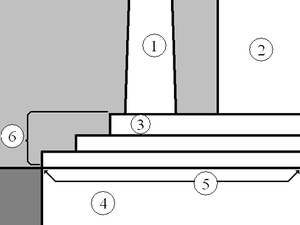
Un stylobate en architecture désigne :
Une crépis ou krépis, appelée aussi crépidome, est un terme d'architecture grecque désignant la plate-forme à degrés qui sert de soubassement à des édifices, notamment le temple grec. La crépis comprend généralement trois degrés, la dernière assise supérieure étant appelée stylobate lorsqu'elle supporte les colonnes d'un édifice ou toichobate lorsqu'elle supporte les murs.
Le toichobate désigne, dans le cadre d'un bâtiment relevant de l'architecture grecque, la base, ou la plinthe d'un mur, en lien avec la désignation de stylobate pour la surface sur laquelle repose une colonne.
L’euthynteria est un terme grec ancien pour désigner l’assise la plus élevée des fondations d'un bâtiment. La superstructure du bâtiment est construit sur l’euthynteria. Les archéologues et les architectes classent ce terme dans l'architecture classique.
Un stéréobate est :